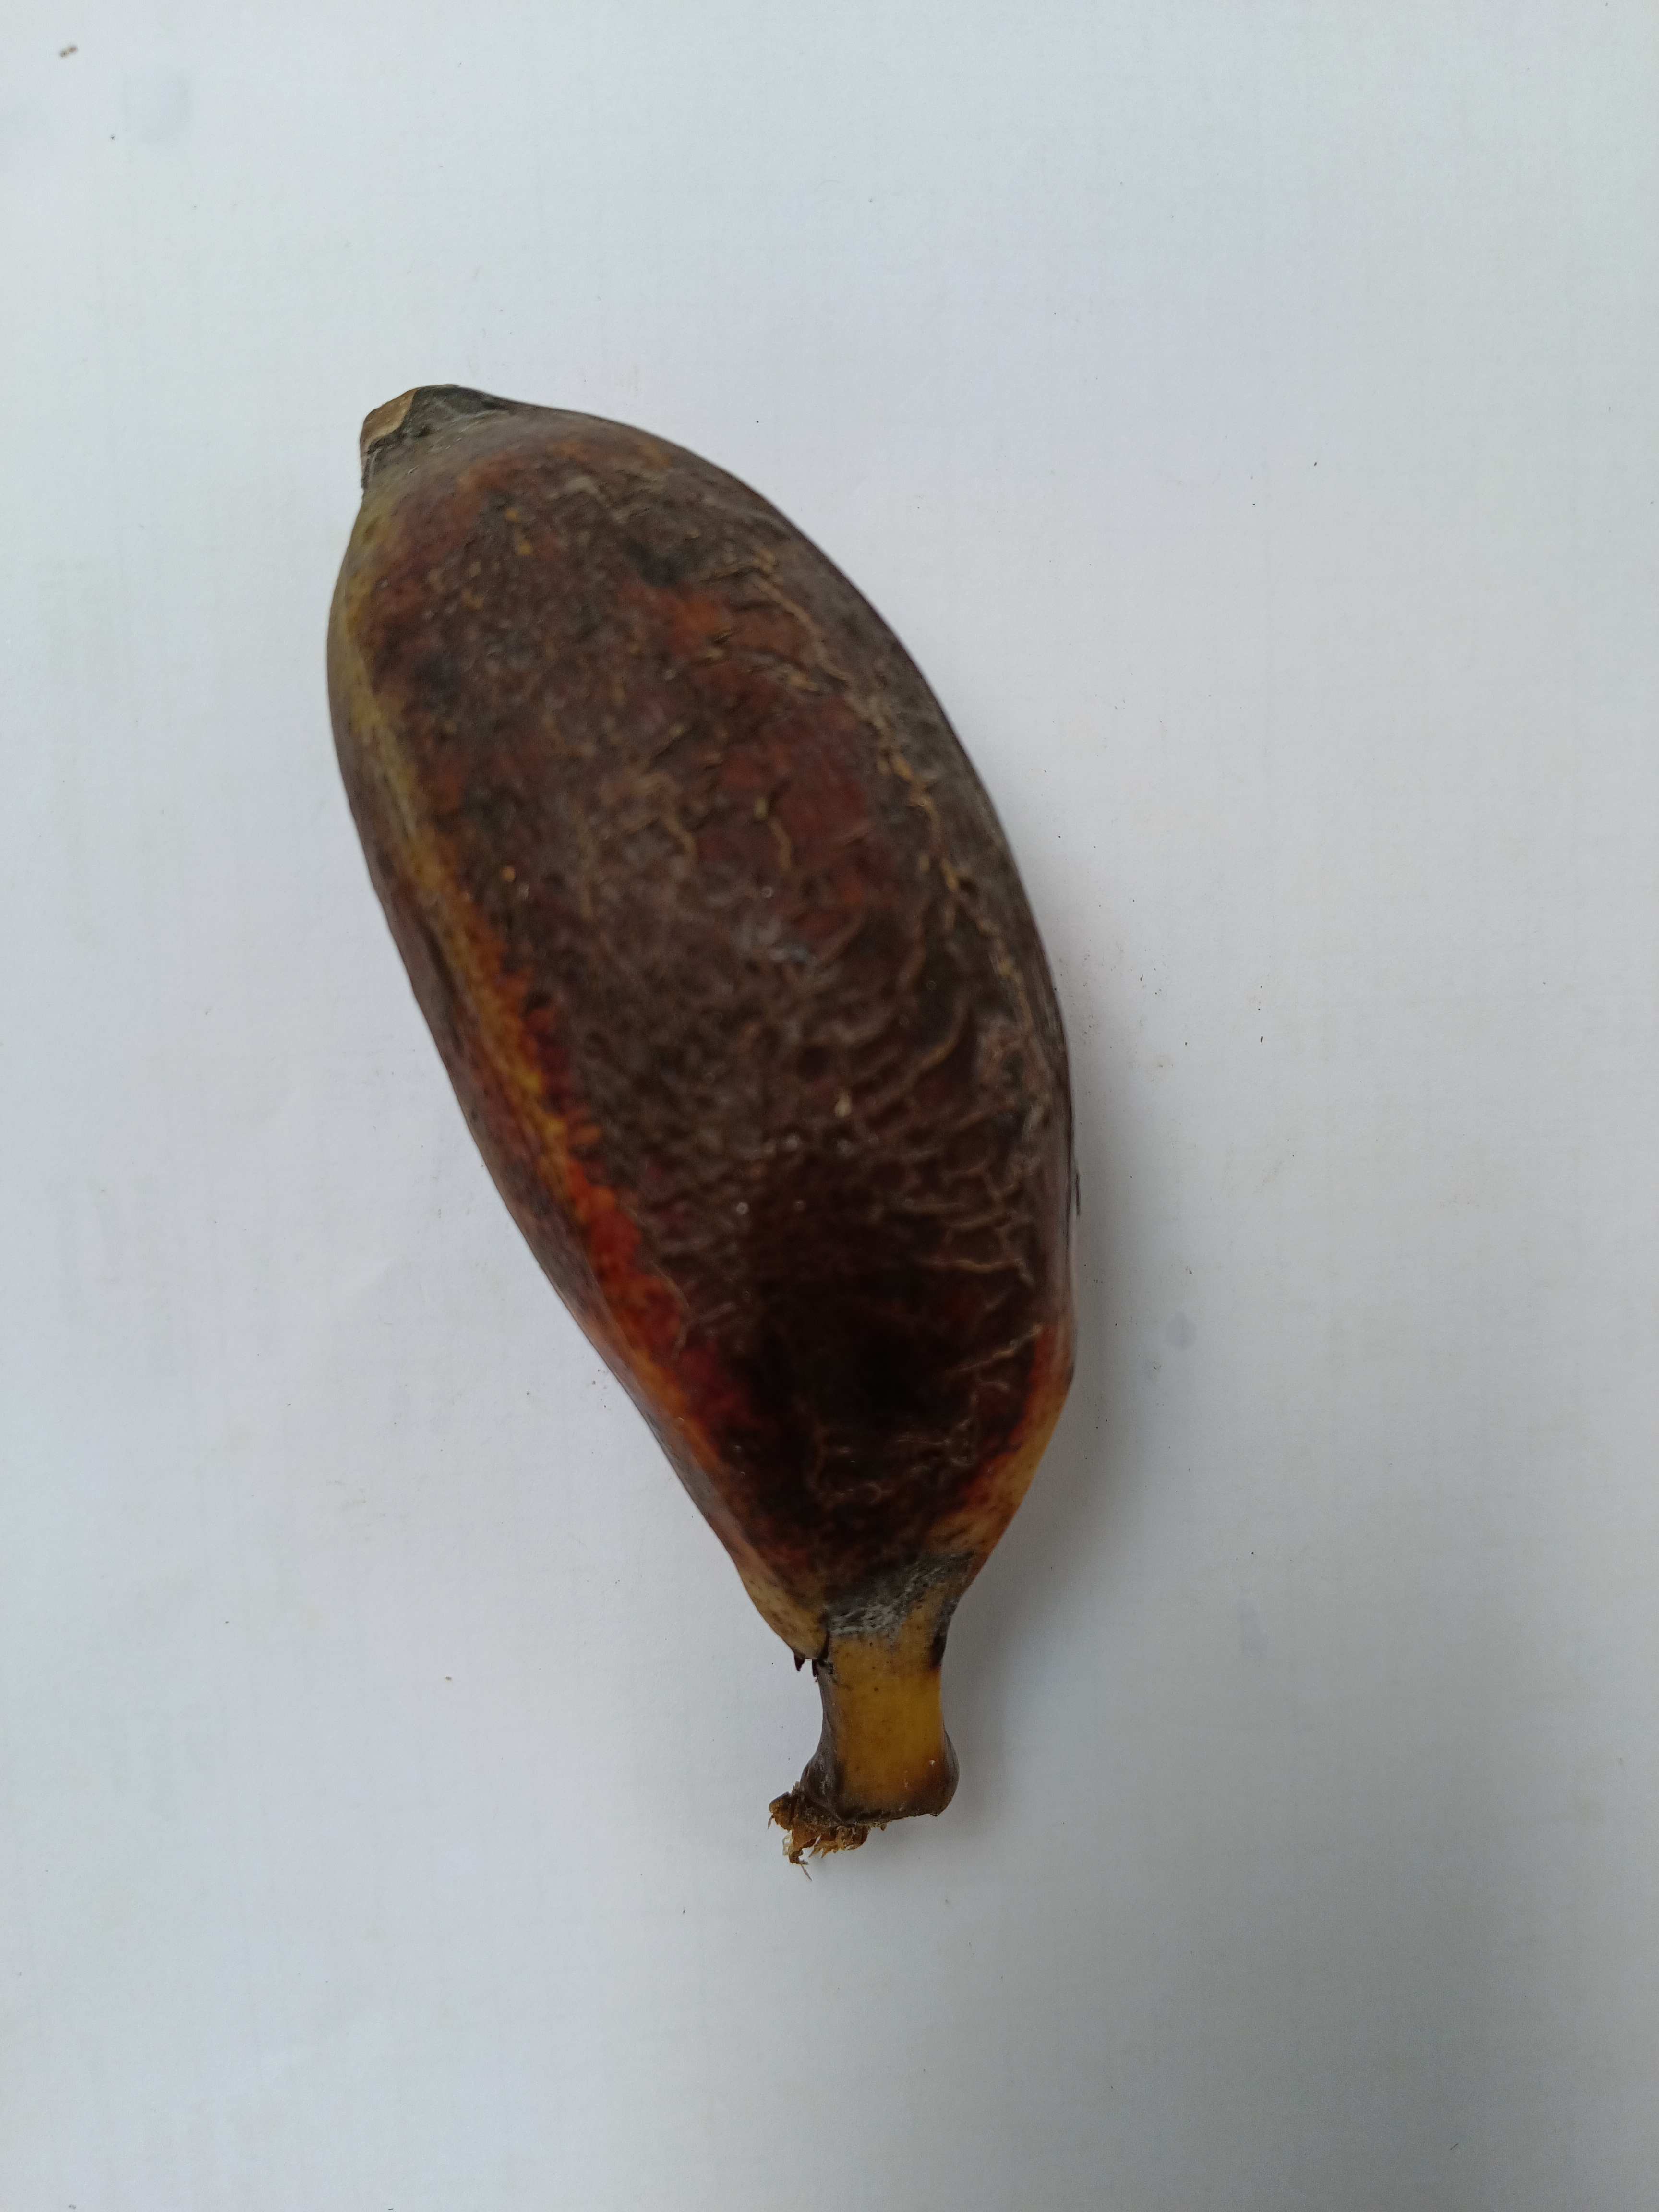
Banana variety: Bichi